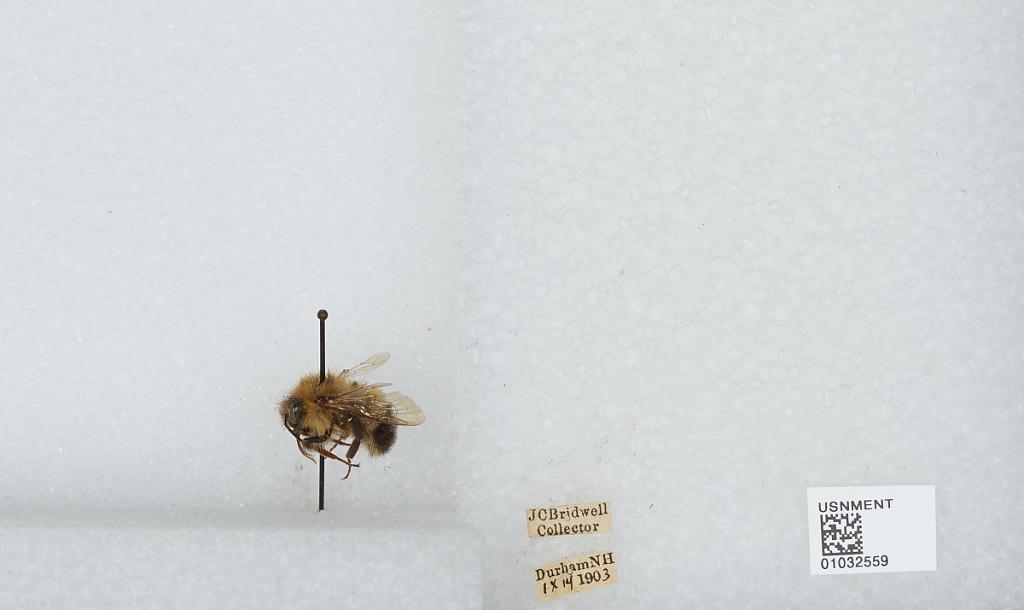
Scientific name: Bombus (Pyrobombus) vagans vagans Smith
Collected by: J. Bridwell
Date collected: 1903-9-14
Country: United States
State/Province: New Hampshire
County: Strafford
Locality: Durham
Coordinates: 43.1339, -70.9264